Keller Easterling

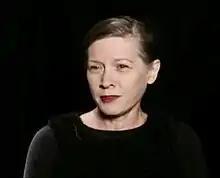
Easterling on "The Laura Flanders Show" in 2015

Keller Easterling is an American architect, urbanist, writer, and professor. She is Enid Storm Dwyer Professor and Director of the MED Program at Yale University.